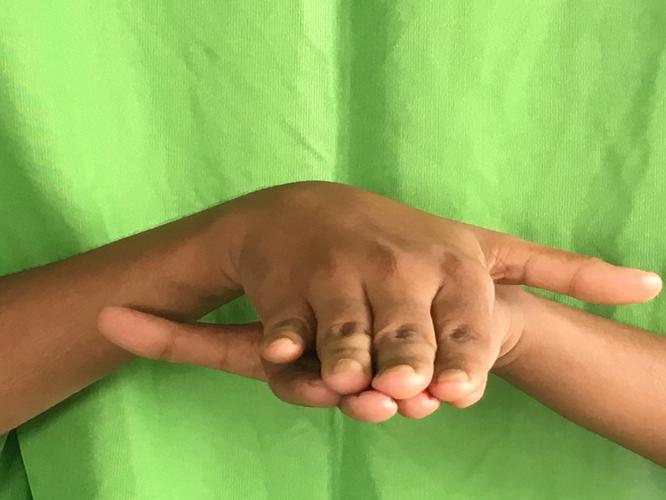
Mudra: Matsya
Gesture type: double_hand